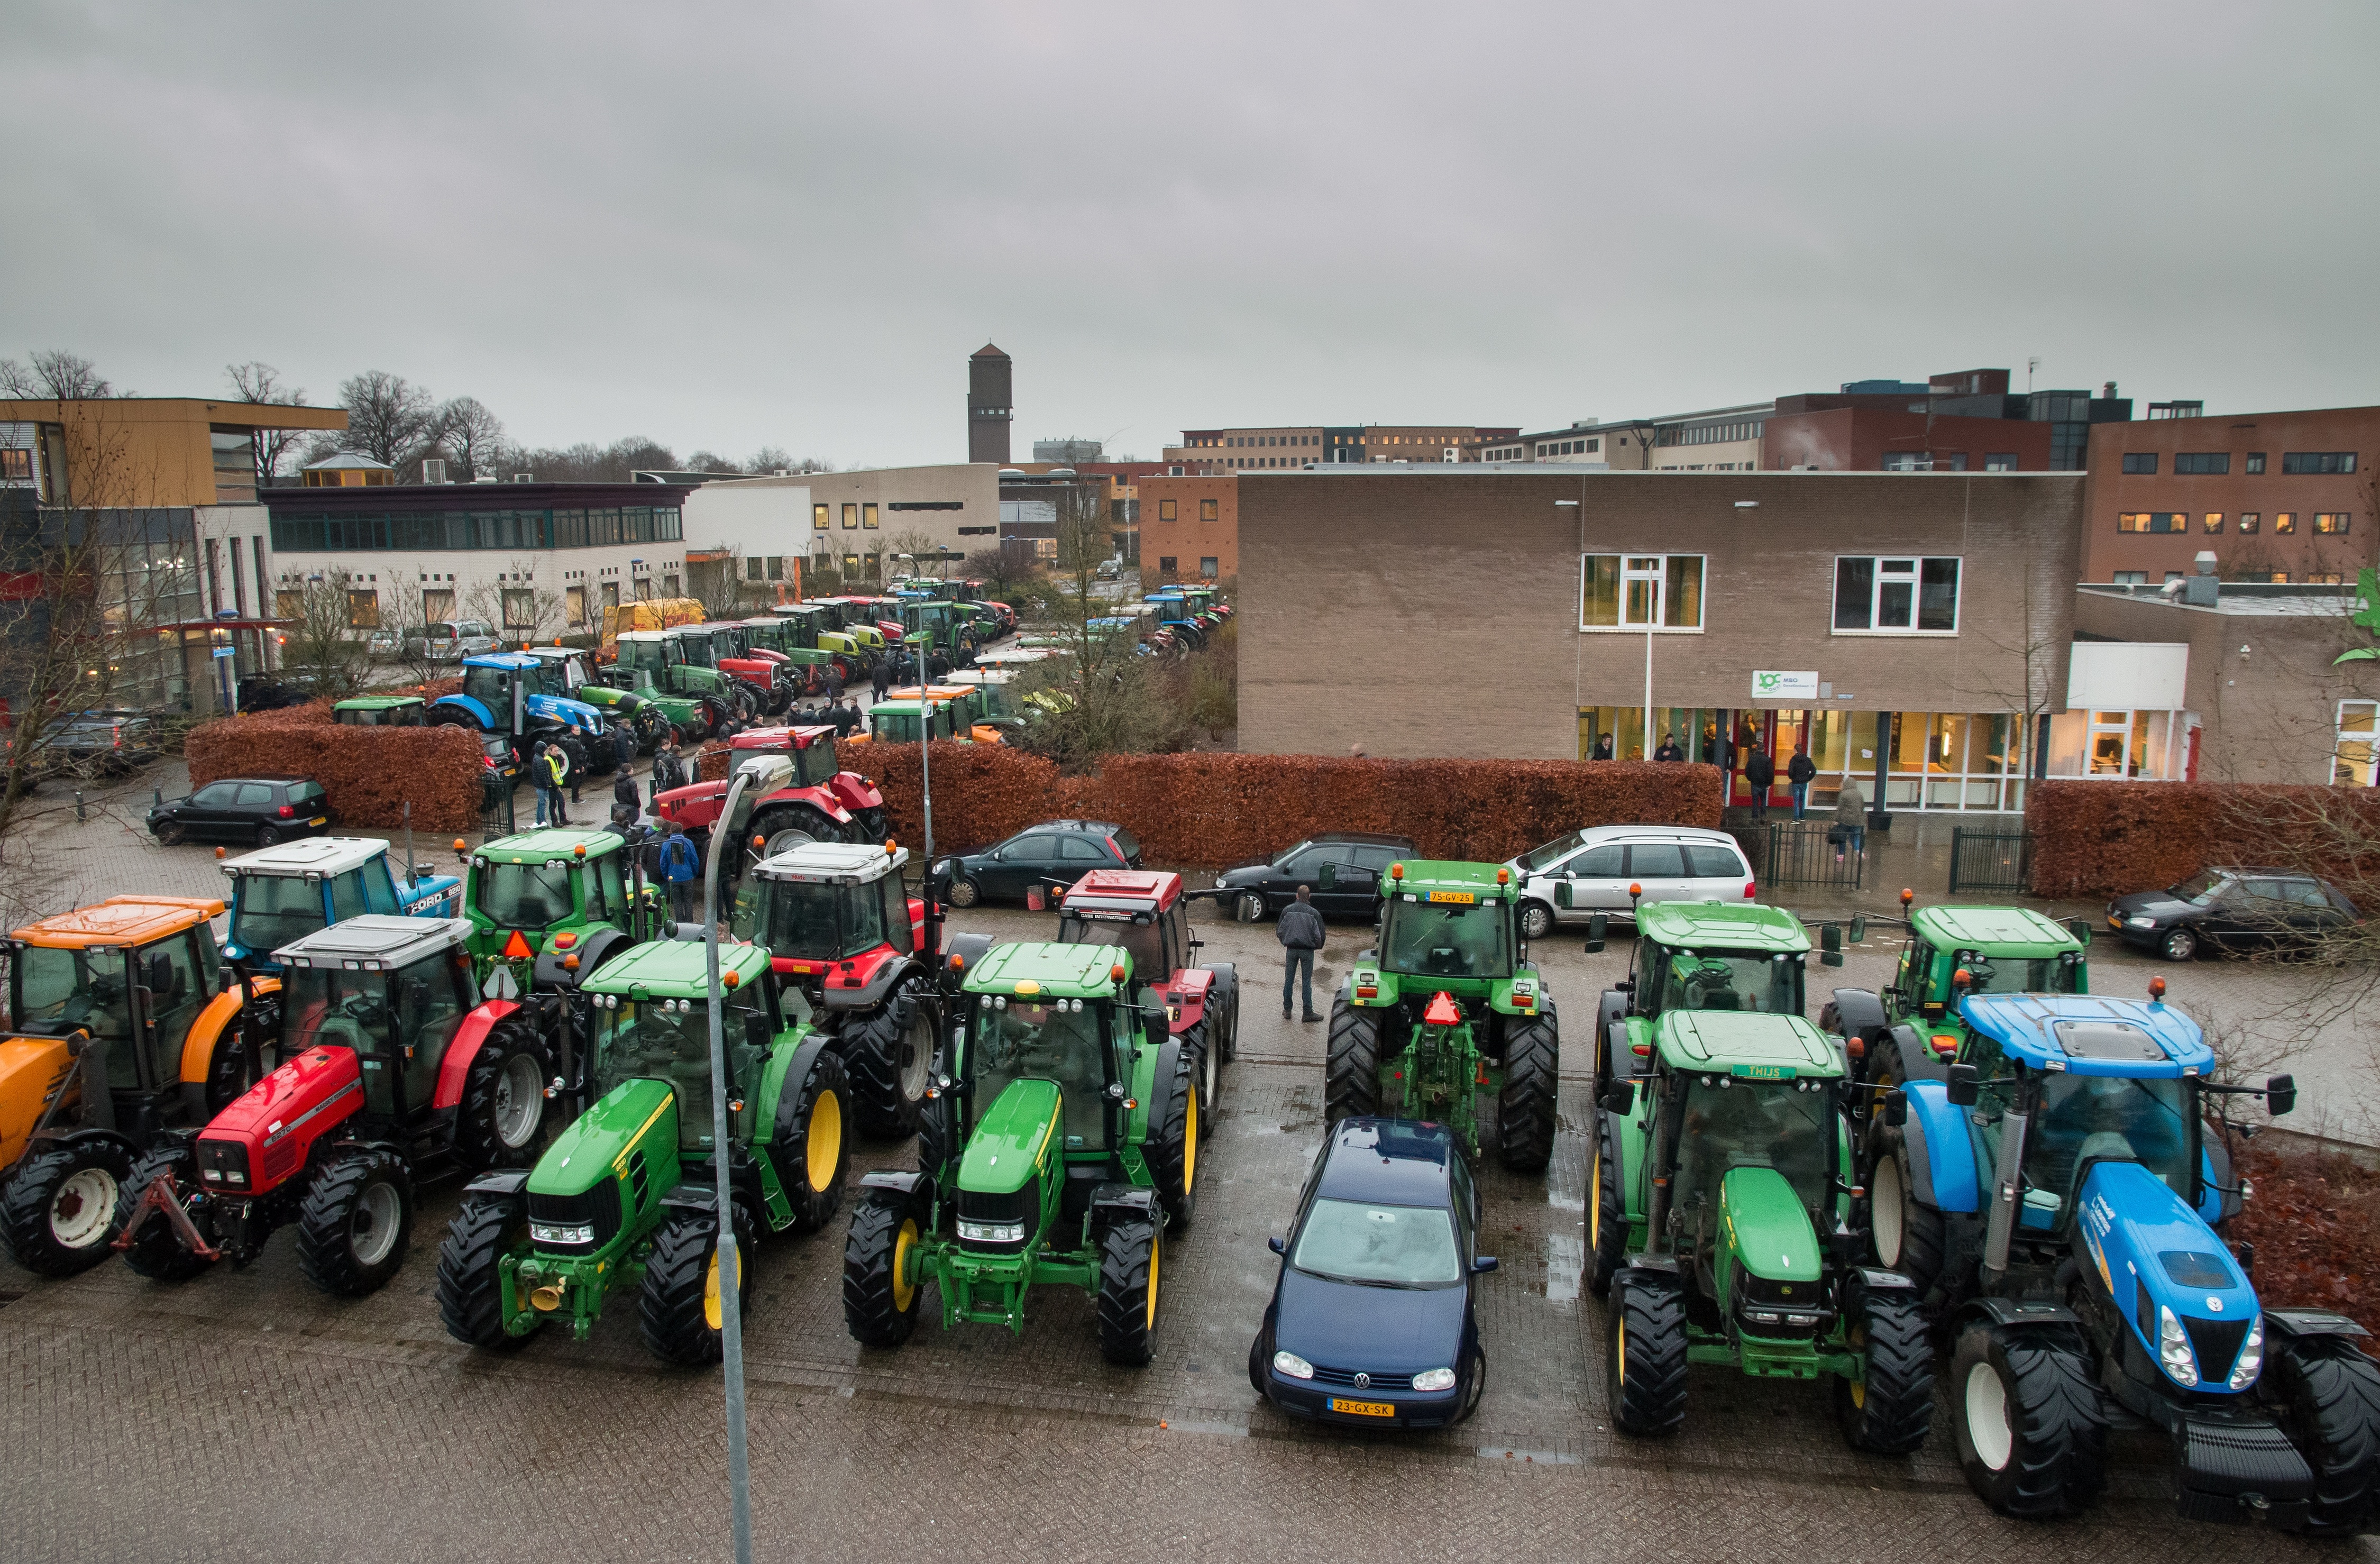
tractor, transport, vehicle, doetinchem, human settlement, aoc